Homer Hulbert

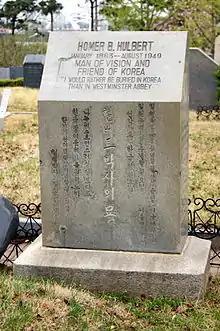
Tombstone at Yanghwajin Foreigners' Cemetery

In 1948, Syngman Rhee, one of his middle school students, became the first President of Korea and invited Hulbert back to Korea in 1949. While on that trip, Hulbert developed pneumonia, and died on August 5, 1949.